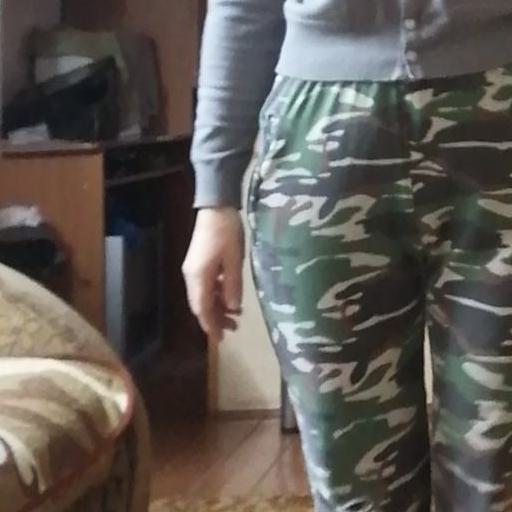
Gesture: no_gesture